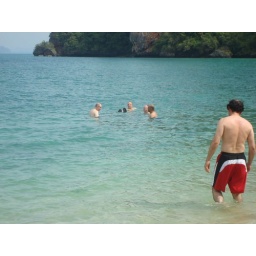
The old guys out in the water just chilling, Our first beach stop